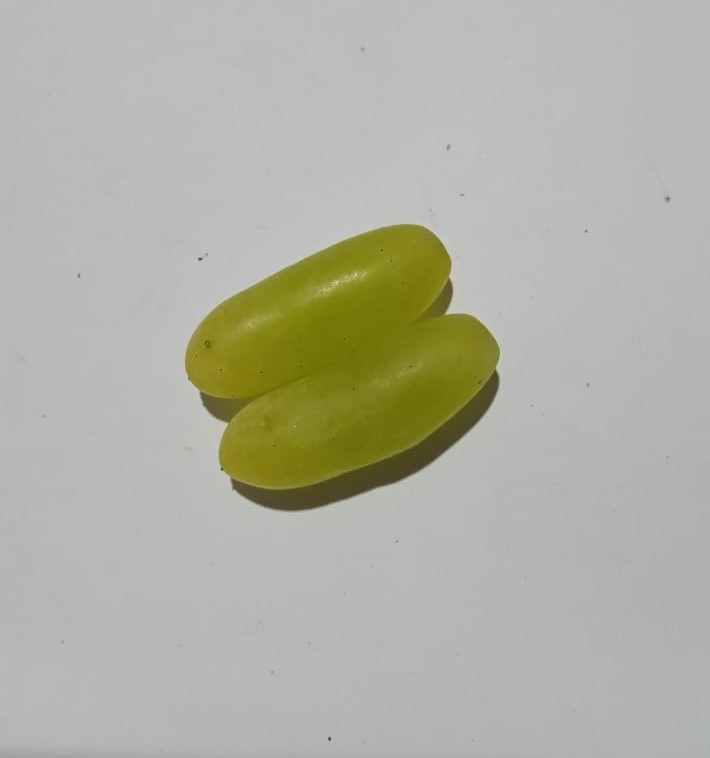
Fruit: grape
Condition: fresh